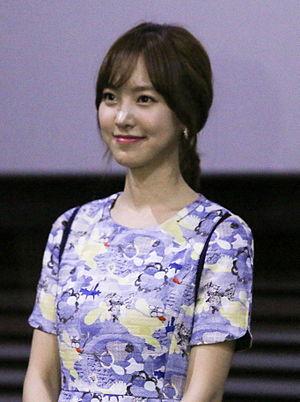
Jin Se-yeon, née Kim Yoon-jung le 15 février 1994, est une actrice et mannequin sud-coréenne.